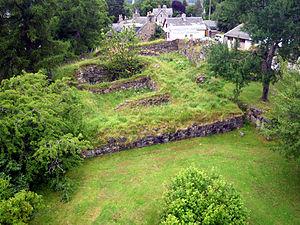
Le château de Kindrochit est une ancienne fortification située dans l'Aberdeenshire en Écosse.